Kon Ichikawa

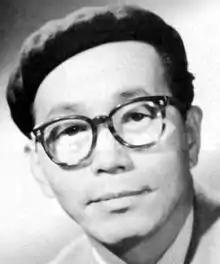
Ichikawa in the 1950s

was a Japanese film director and screenwriter. His work displays a vast range in genre and style, from the anti-war films "The Burmese Harp" (1956) and "Fires on the Plain" (1959), to the documentary "Tokyo Olympiad" (1965), which won two BAFTA Film Awards, and the 19th-century revenge drama "An Actor's Revenge" (1963). His film "Odd Obsession" (1959) won the Jury Prize at the 1960 Cannes Film Festival.